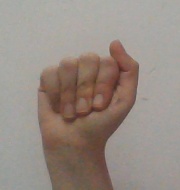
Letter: saad